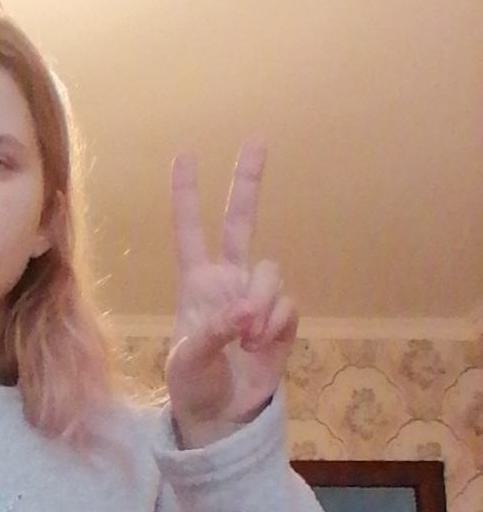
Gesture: peace